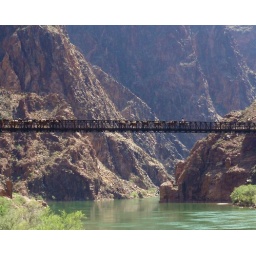
Mules over wooden bridge